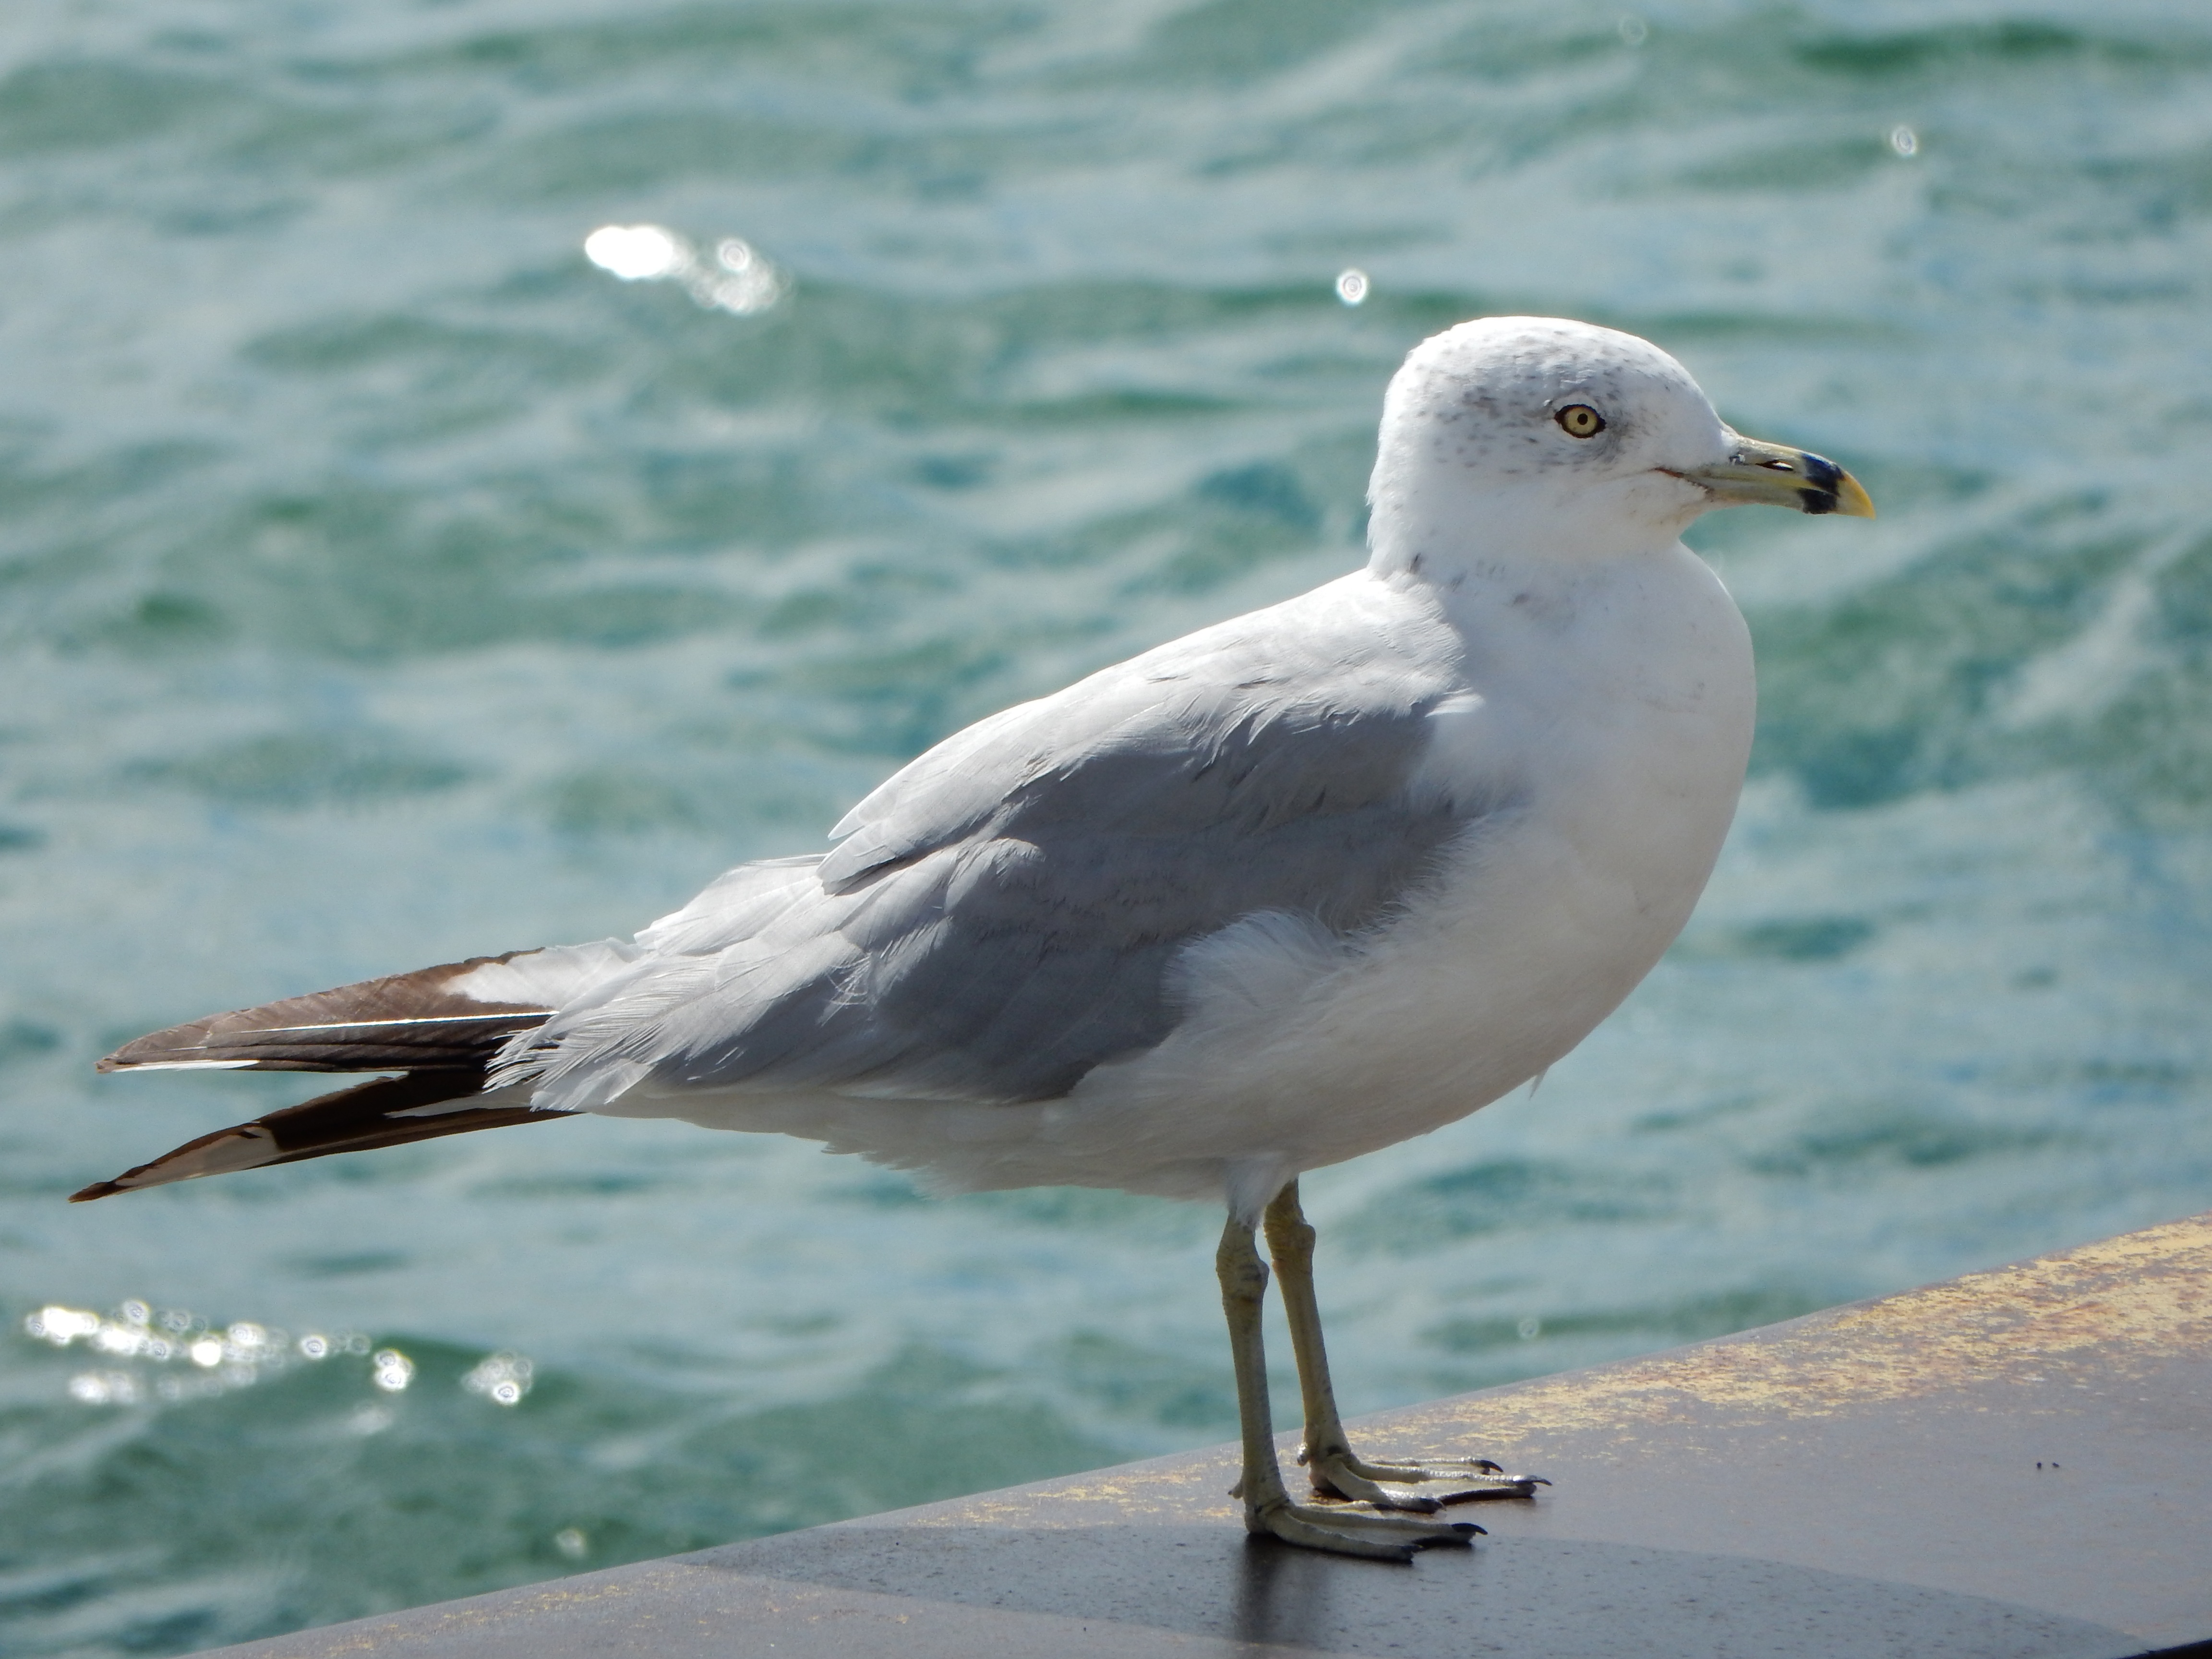
sea, coast, water, nature, bird, shore, lake, animal, seabird, seagull, seaside, wildlife, gull, beak, feather, fauna, eye, vertebrate, albatross, charadriiformes, european herring gull, great black backed gull